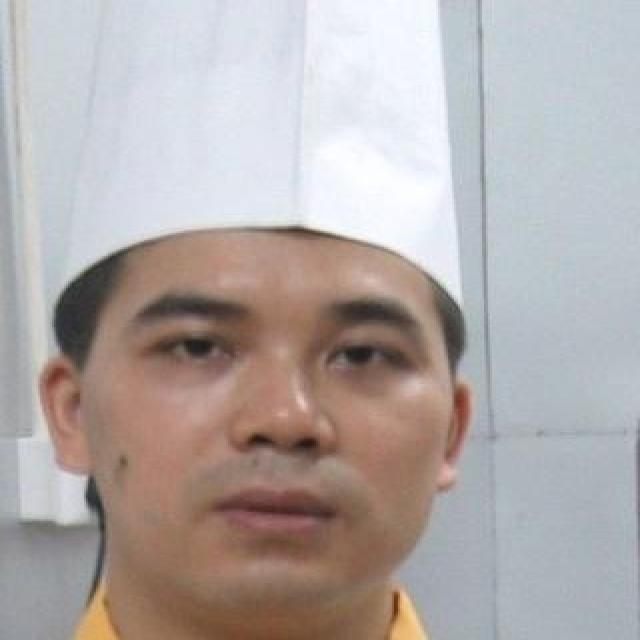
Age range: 21-44